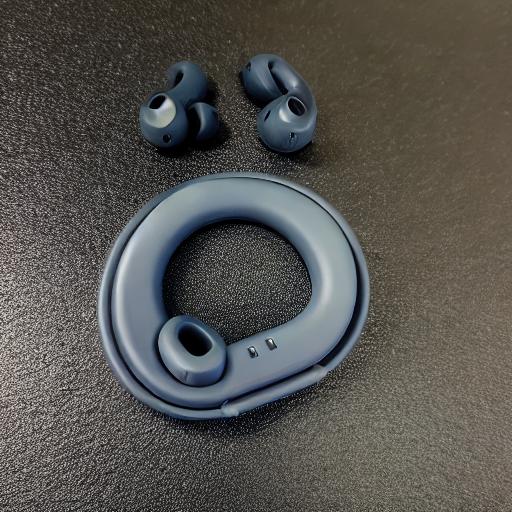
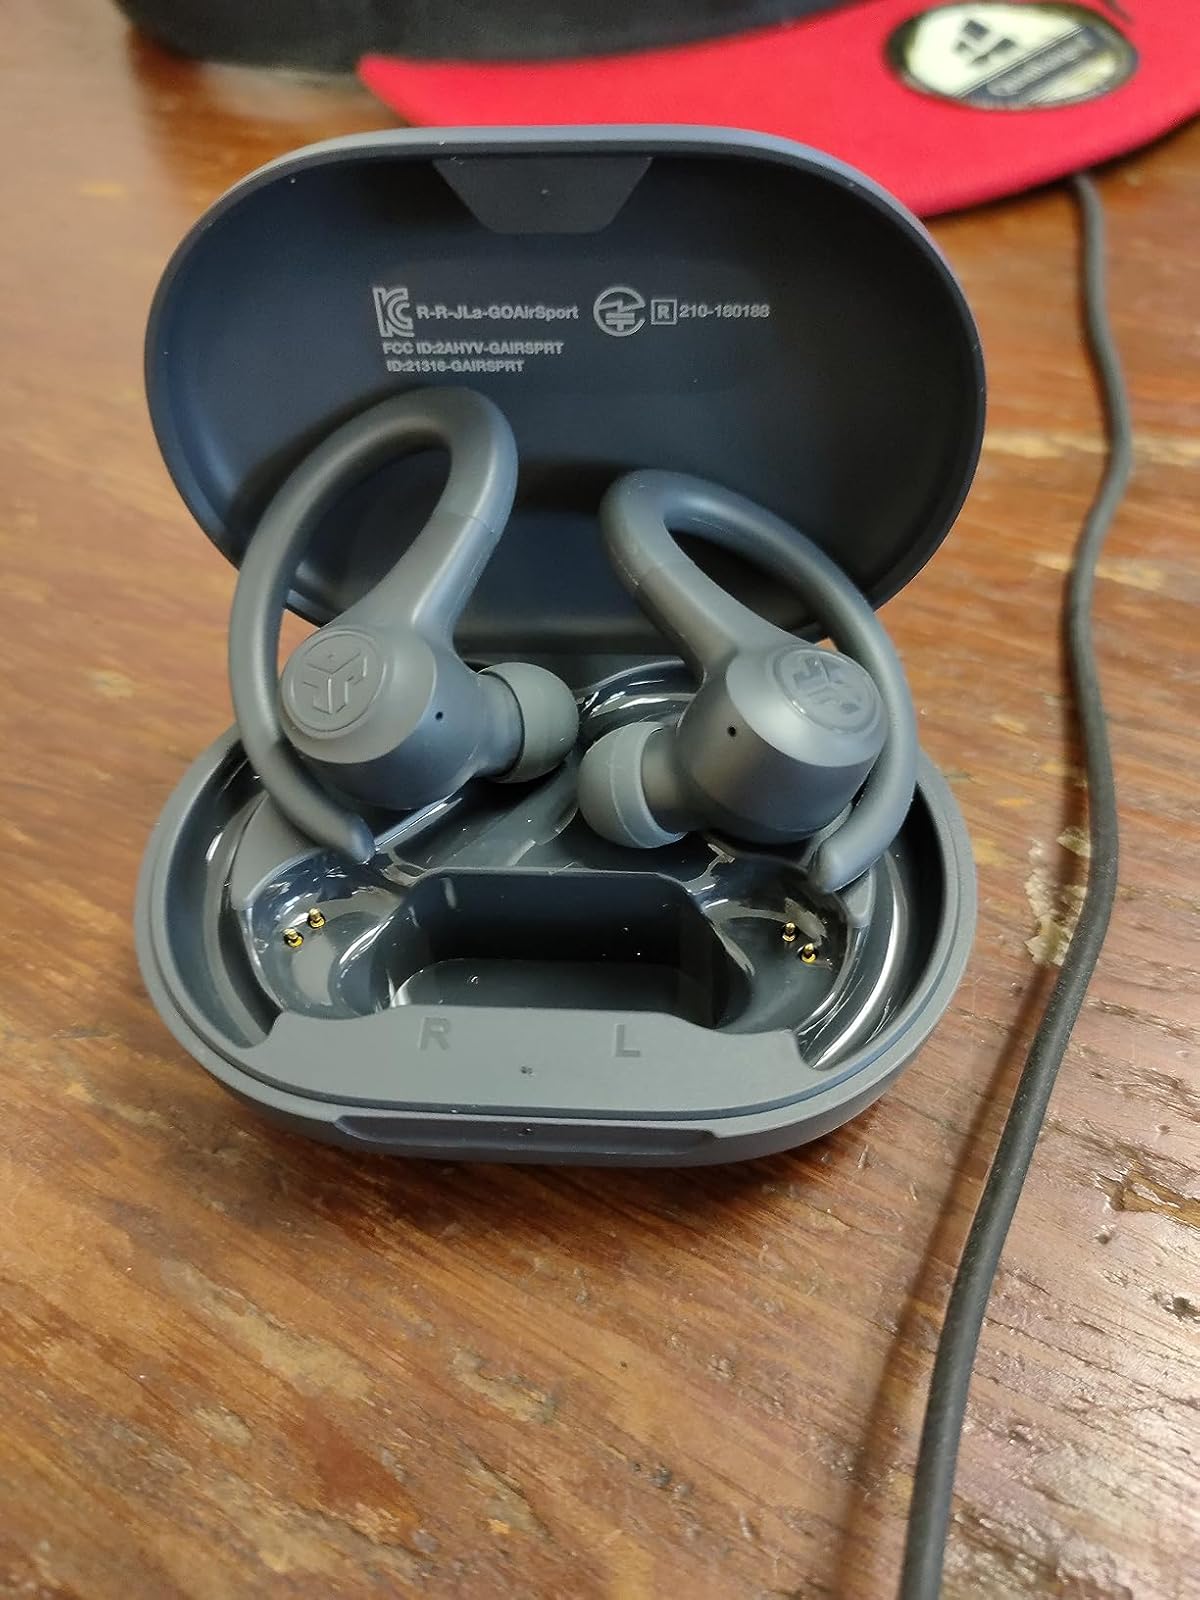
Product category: earbuds
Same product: no